Jet Lag: The Game

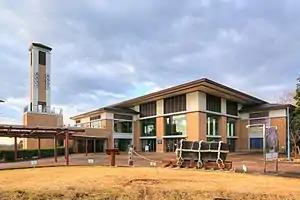
Ben Doyle secured his win in season 12 with an over thirteen-hour run in Izu-Kōgen.

The sixth season premiered on May 31, 2023. Starting at Tokyo Station, Denby and Scotty Allen (host of the YouTube channel Strange Parts) compete against Chase and Doyle in a game of capture the flag across Japan. Each team must attempt to capture the opponents' flags and bring it back to their own territory without being caught. The flag locations are vending machines and the flag is represented by an item purchased from that vending machine. To travel in the opponent's territory, team members must complete challenges drawn randomly from a deck of cards to earn coins, which are then used to purchase transport. If a team member is caught, they forfeit all their coins to the opposition and are sent back to Tokyo Station, where they must serve a 30-minute penalty before resuming the game. The teams can also place "towers" which affect a certain radius around the location they are placed and force opposing players within that radius into a certain restriction: for example, only being allowed to move while carrying pizza or only being allowed to walk sideways.